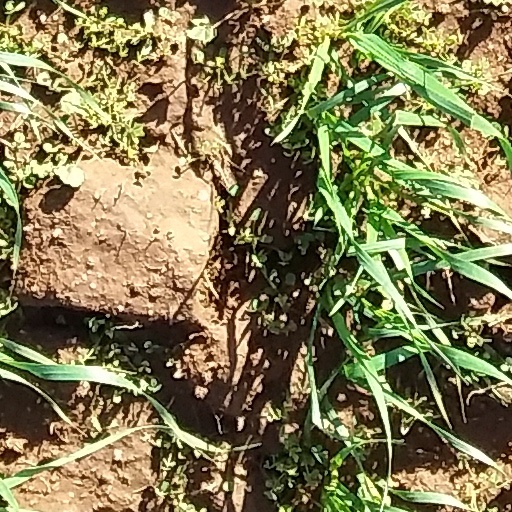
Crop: wheat